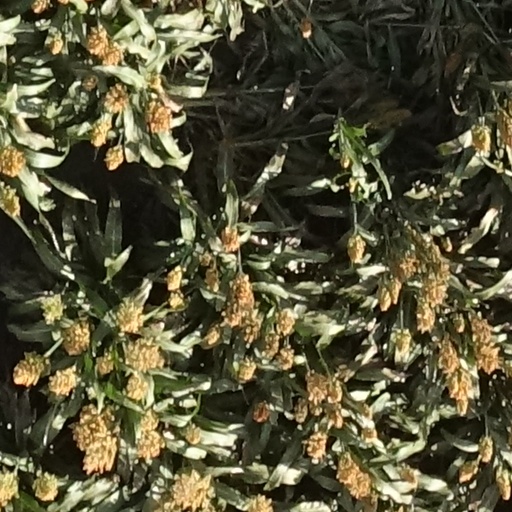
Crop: sorghum